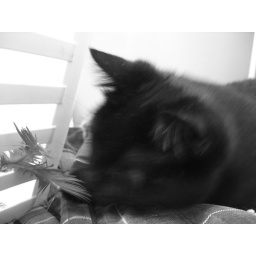
My two cats playing in a laundry basket